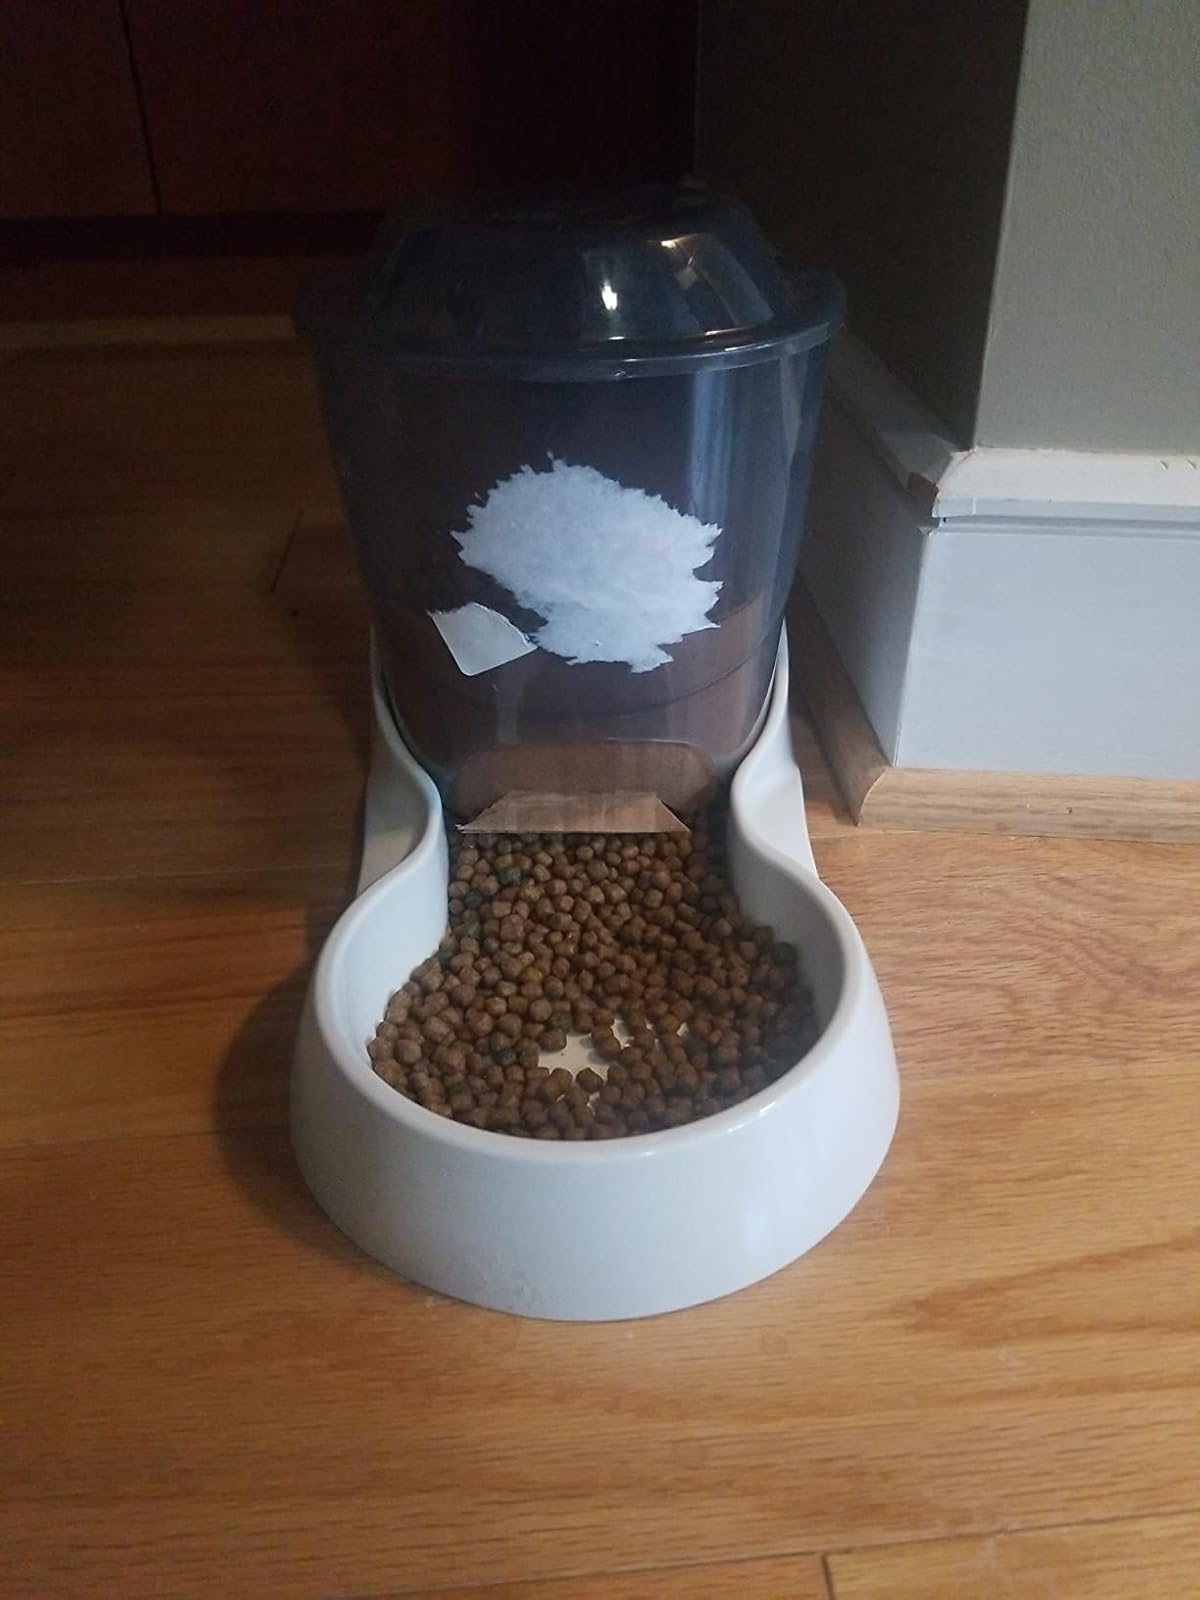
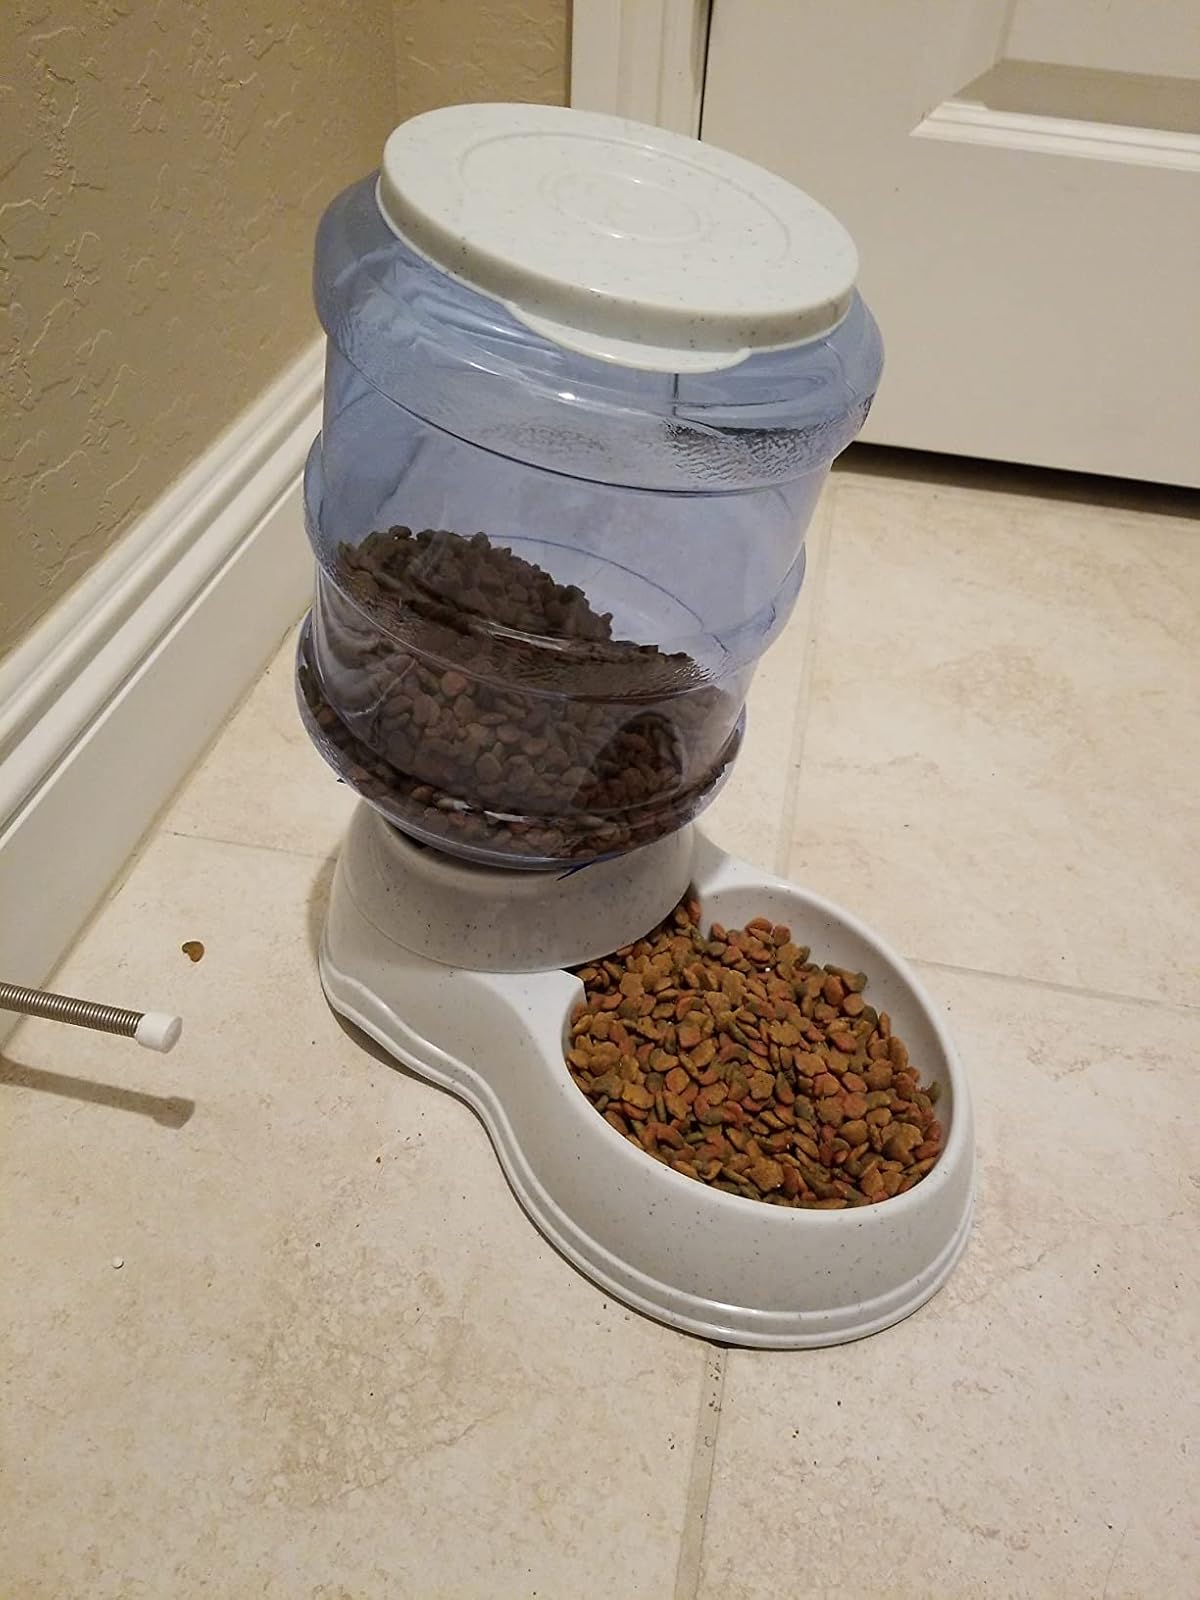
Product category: items_feeder
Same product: no